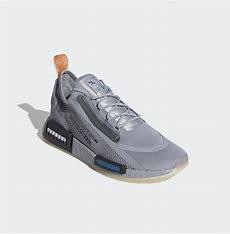
Brand: Adidas
Model: NMD_R1 Spectoo